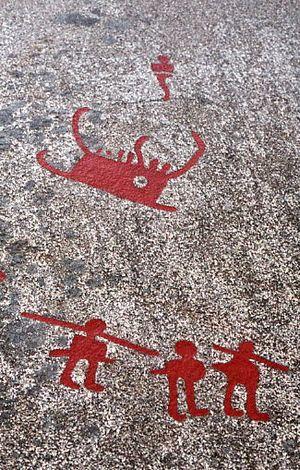
Les gravures rupestres de Tanum se trouvent sur la côte occidentale de la Suède, approximativement équidistantes d’Oslo et de Göteborg, à environ 150 kilomètres au nord de Göteborg, dans la province historique de Bohuslän. Elles sont parmi les plus célèbres des gravures rupestres de Suède. Le site est inscrit sur la liste du patrimoine mondial de l’UNESCO depuis 1994.